George Tawengwa

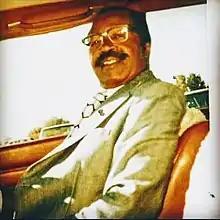
George Tawengwa Senior. Photo taken in the early 1980s before he passed in 1982

George Tawengwa died on 13 April 1982 at Parerenyatwa Hospital in Harare from diabetes. He was buried at Zimdale Farm (then Rhodesdale Farm), the first farm he purchased in 1960.